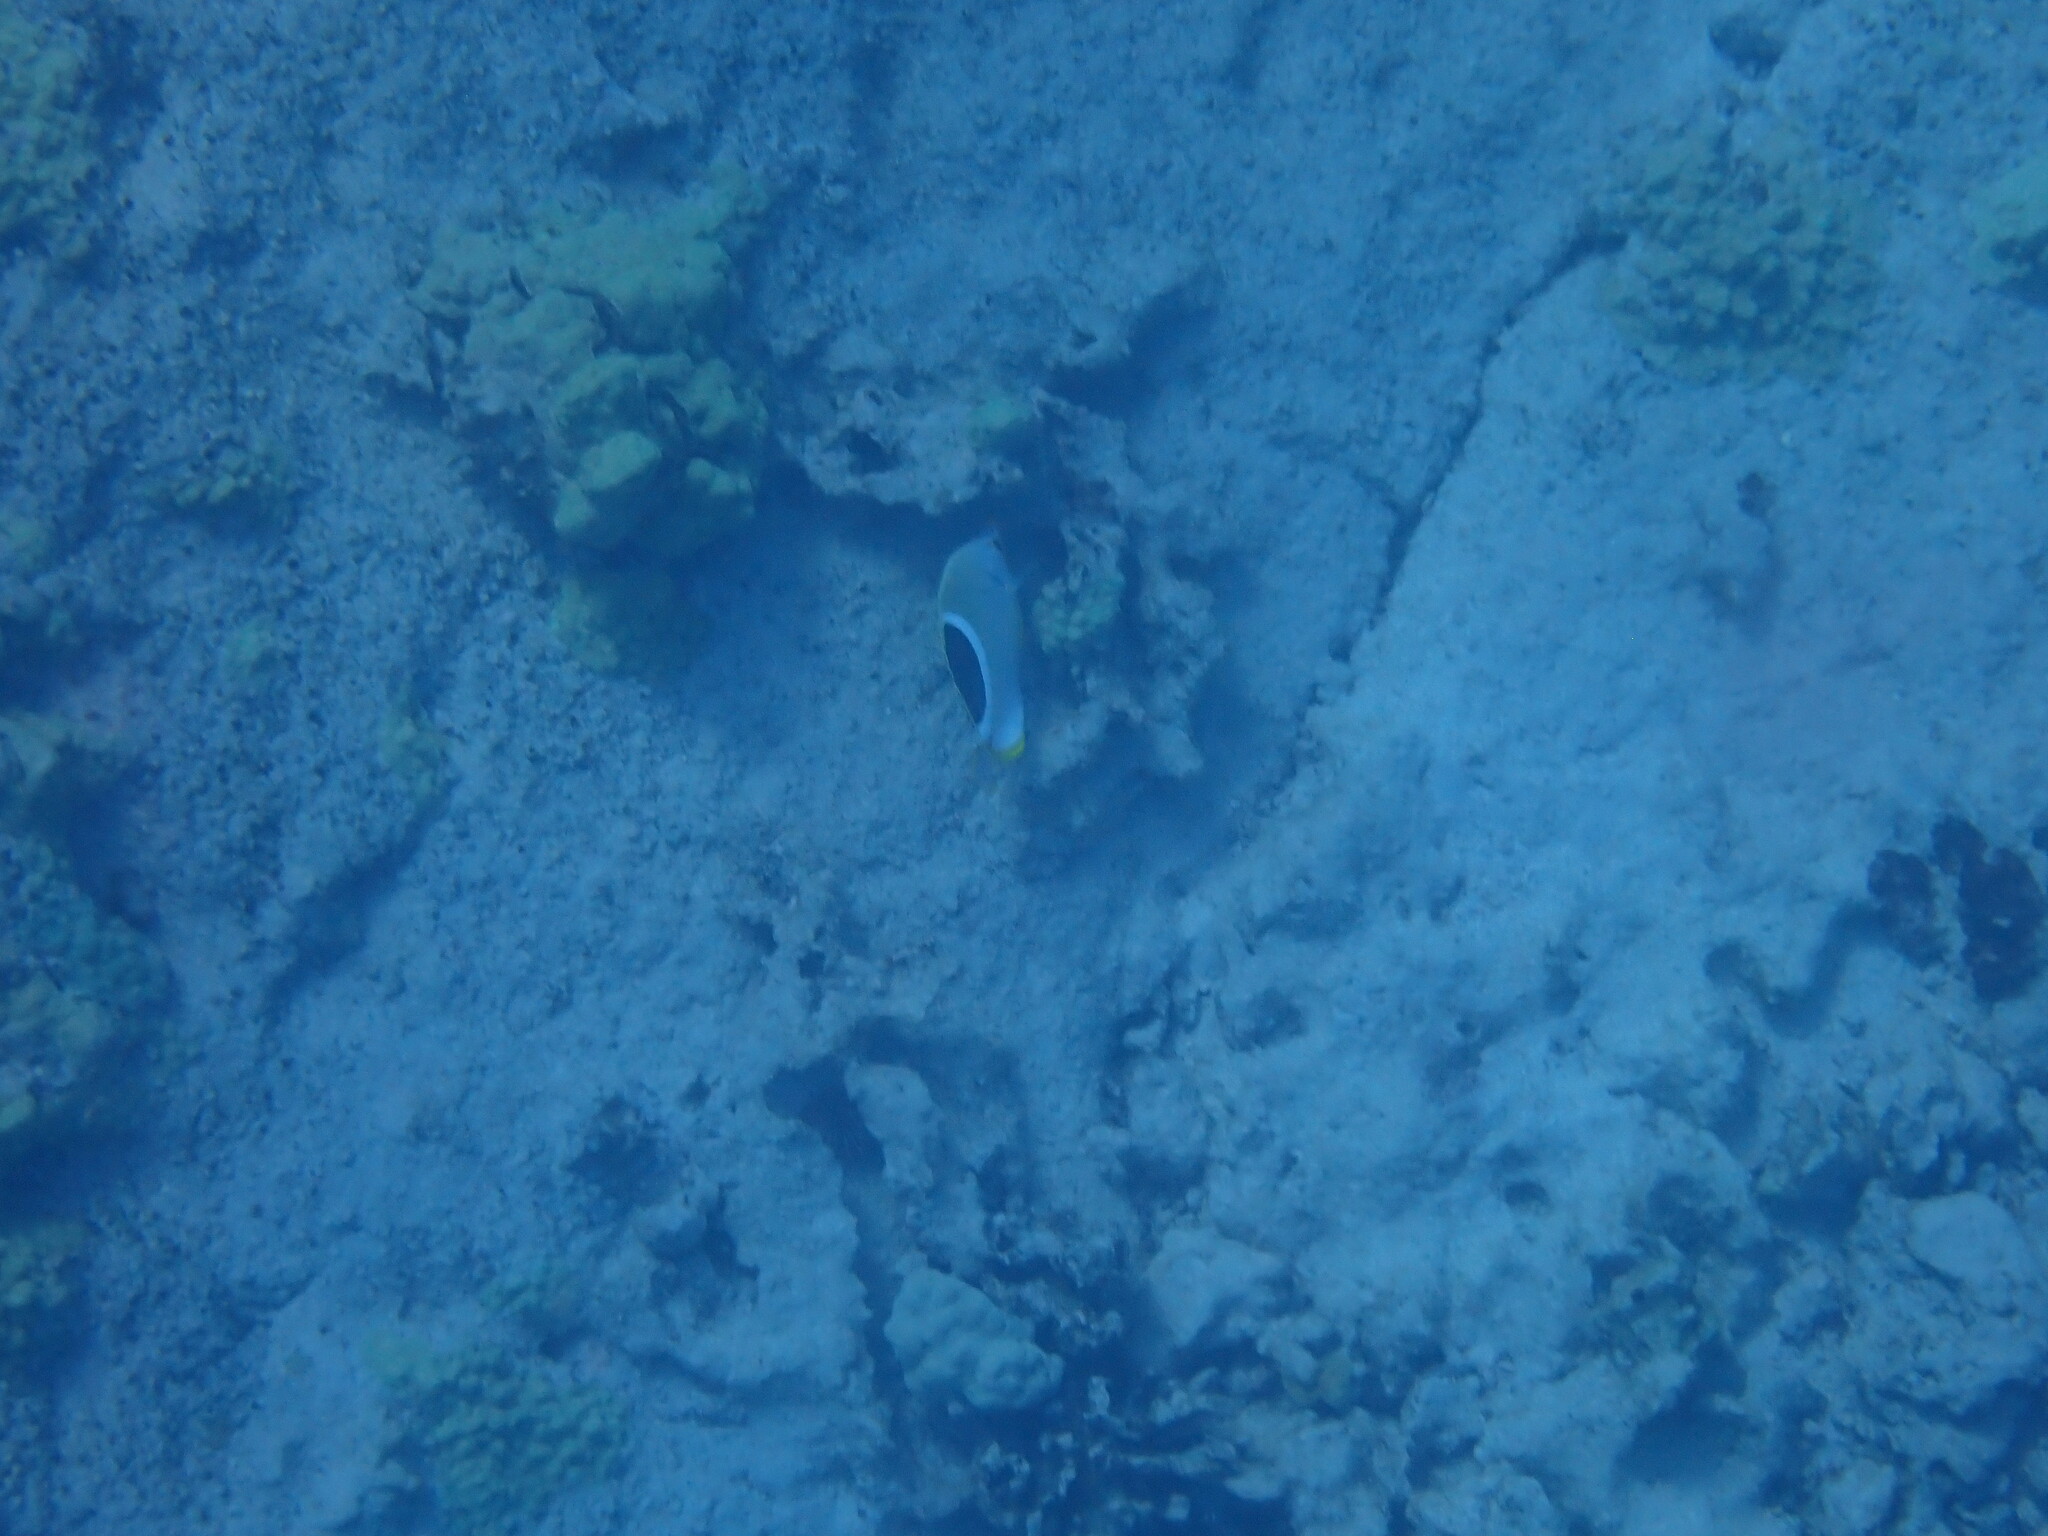
Chaetodon lunula (Raccoon Butterflyfish)